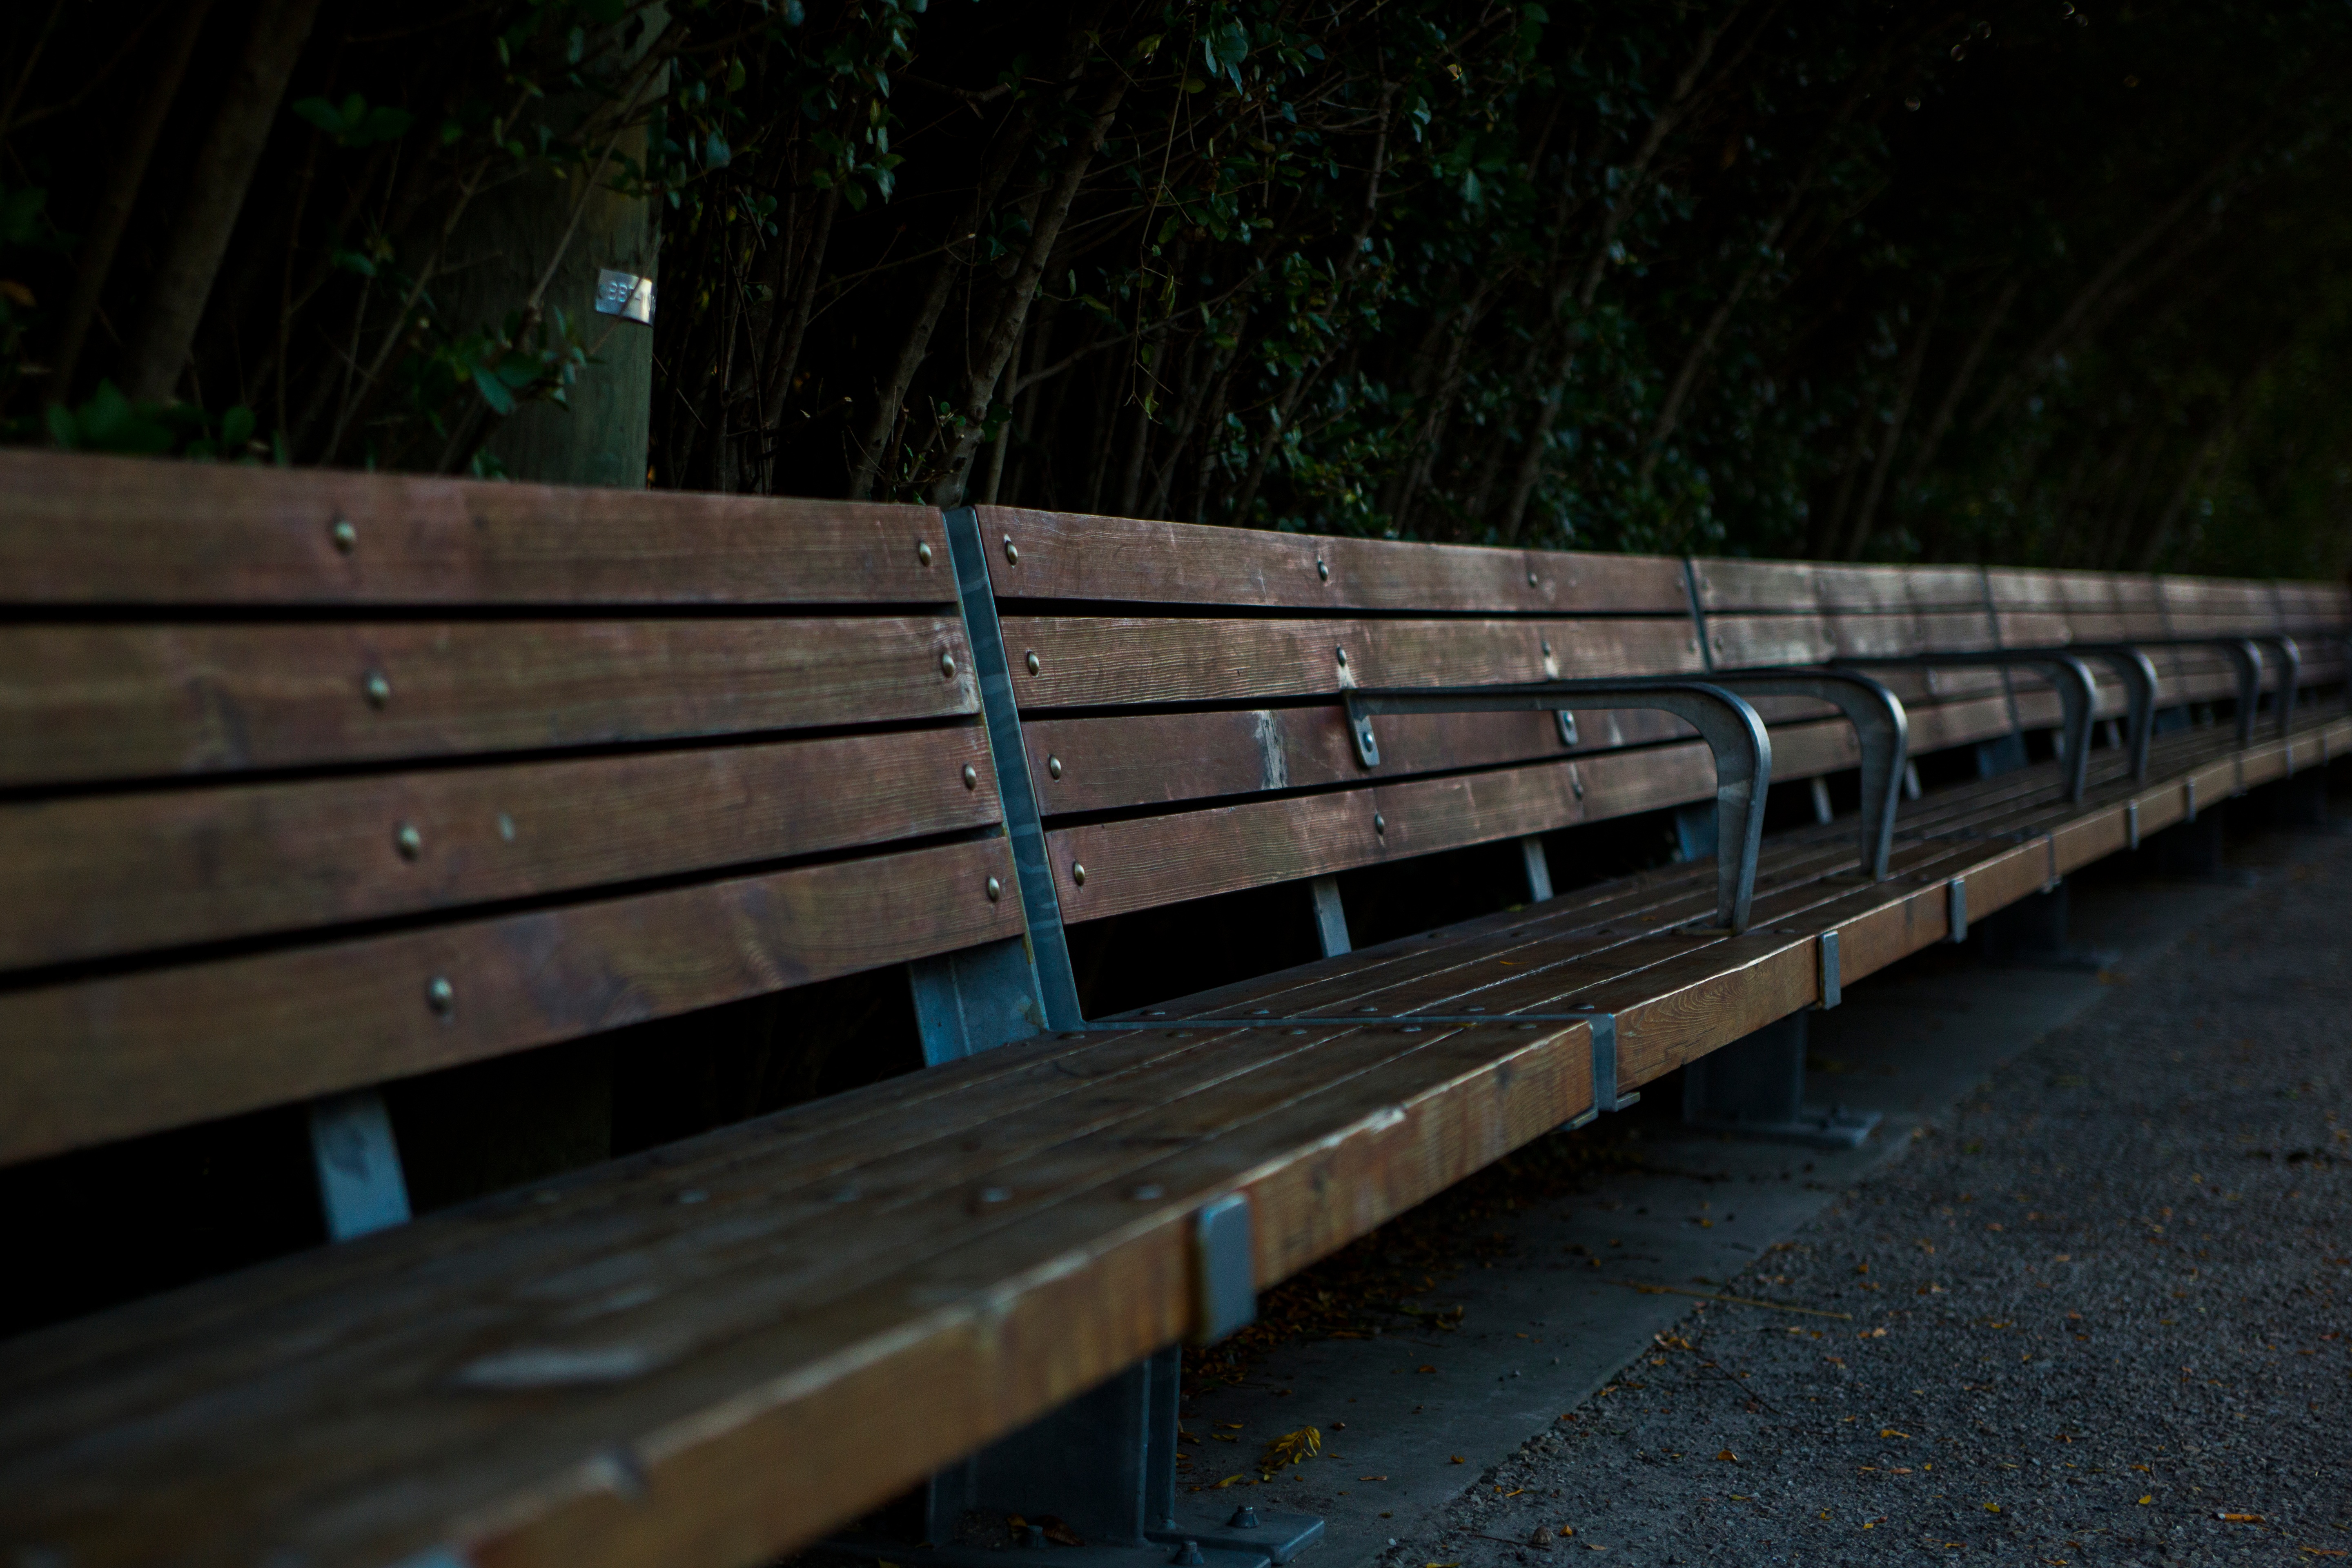
light, wood, track, bridge, line, reflection